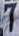
Number: 7